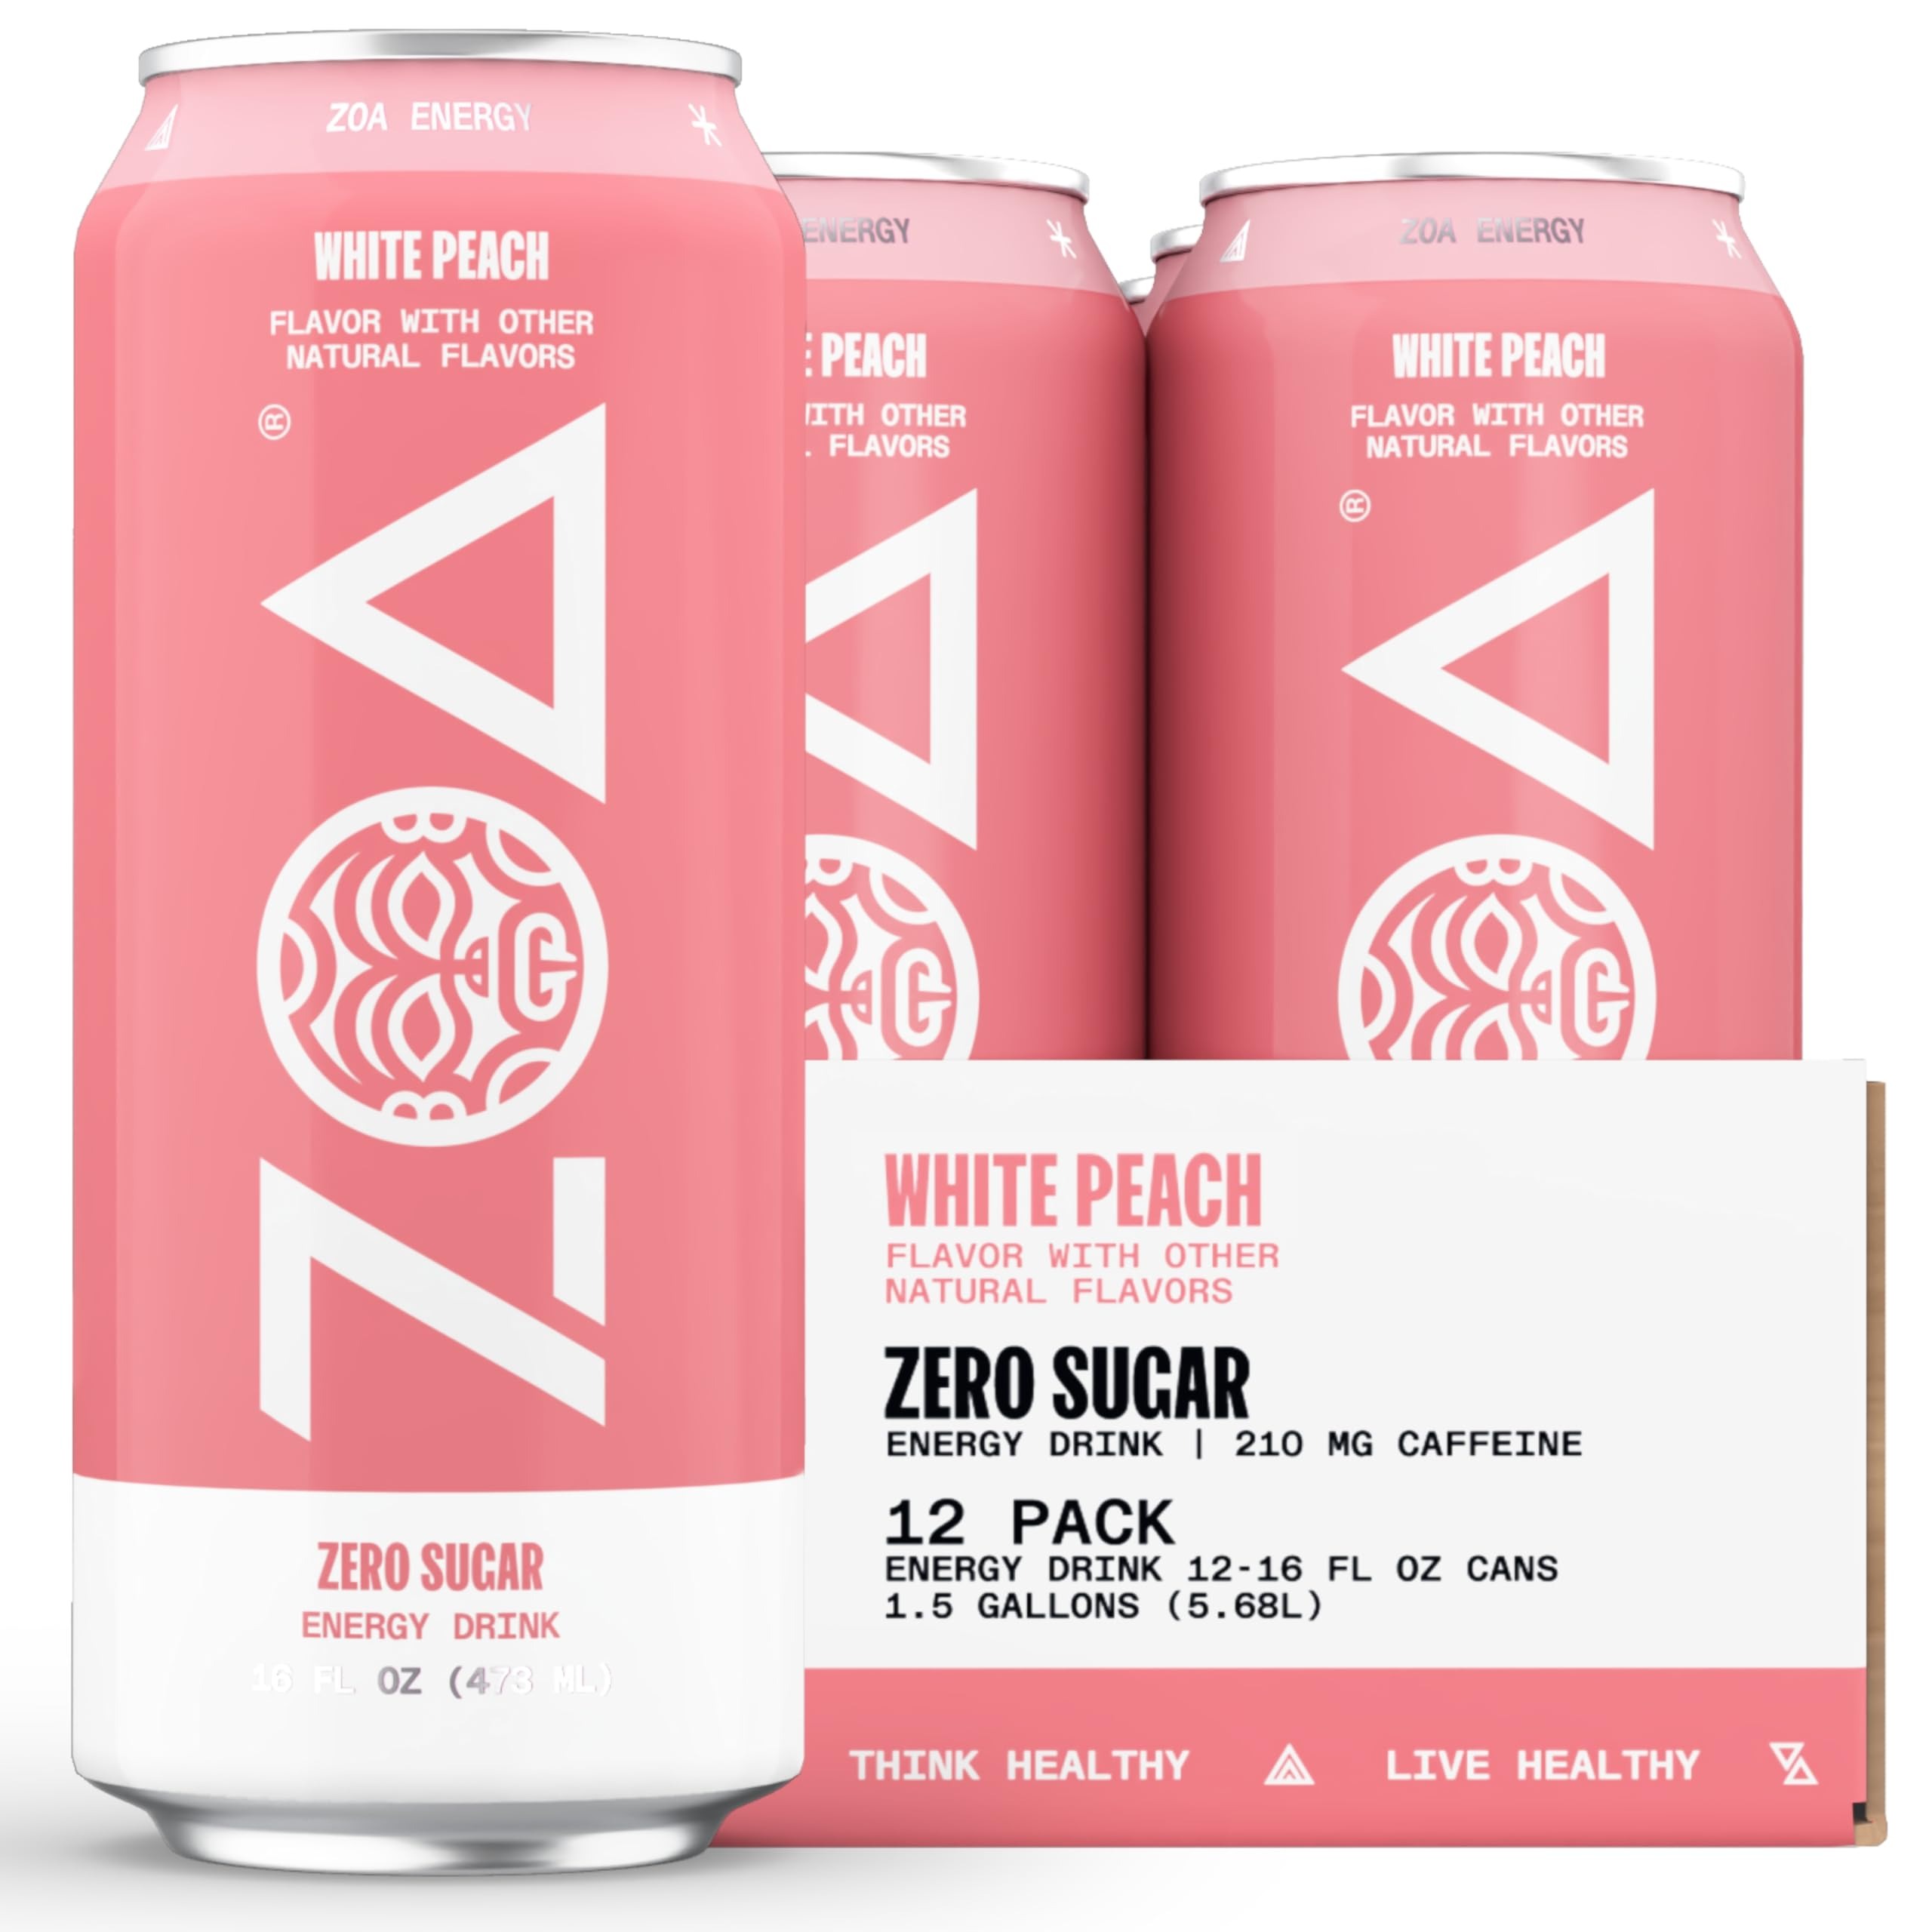
Item Name: ZOA Zero Sugar Energy Drinks, White Peach - Sugar Free with Electrolytes, Healthy Vitamin C, Amino Acids, Essential B-Vitamins, and Caffeine from Green Tea - 16 Fl Oz (12-Pack)
Bullet Point 1: FUEL SOMETHING BIGGER: Experience the power of our healthy energy drinks, fueled by caffeine from green tea, electrolytes, daily vitamin c, essential b-vitamins, and branched chain amino acids.
Bullet Point 2: ENJOY A NATURAL ENERGY LIFT: Our natural energy drinks use only caffeine from green tea extract and green coffee for balanced daily energy.
Bullet Point 3: SUGAR-FREE + FULL FLAVOR: Our sugar free energy drinks are crafted to delight your palate, providing an energy boost without the sugar crash. ADD TO CART now!
Bullet Point 4: 100% DAILY VITAMIN C: Boost your immunity while you energize. Each can of our energy drink provides 100% of your daily vitamin c needs.
Bullet Point 5: POWERHOUSE OF B-VITAMINS: Harness the benefits of six essential b-vitamins in every can of our energy drinks, supporting overall wellness.
Bullet Point 6: HYDRATE AND REPLENISH: With essential electrolytes, our electrolyte drinks keep you hydrated and ready to tackle your active lifestyle.
Bullet Point 7: EMBRACE THE POWER OF VARIETY: With eight tantalizing flavors, our sugar-free energy drinks offer a symphony of taste that never compromises on quality.
Bullet Point 8: TREAT YOURSELF, GUILT-FREE: ZOA zero sugar energy drinks are the perfect blend of taste and health, making it a guilt-free treat for your active lifestyle.
Bullet Point 9: FRESH LOOK & NEW FLAVORS: Our energy drink look and formula got an upgrade; We refreshed our brand both in and outside the can; Now available in eight delicious flavors and two convenient size options, as well as conveniently packaged in single-serve 12 ounce or 16 ounce cans In a 12 pack case for easy on-the-go consumption
Bullet Point 10: YOUR HEALTHY LIFESTYLE CHOICE: Our clean energy drinks seamlessly blend health and energy, making it your ideal choice for a busy, health-conscious life.
Value: 192.0
Unit: Fl Oz

Price: 2.635